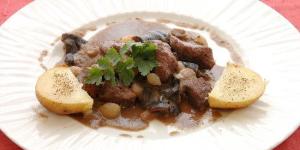
civet de jabali